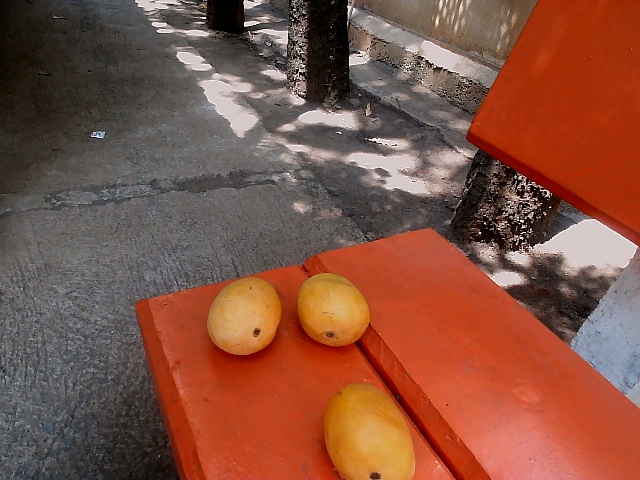
Label: Ripe_Mango